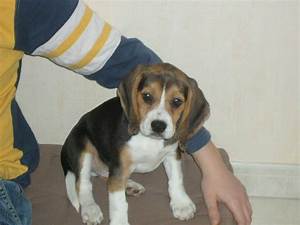
Label: cane